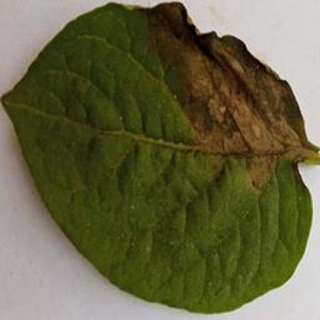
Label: potato_late_blight